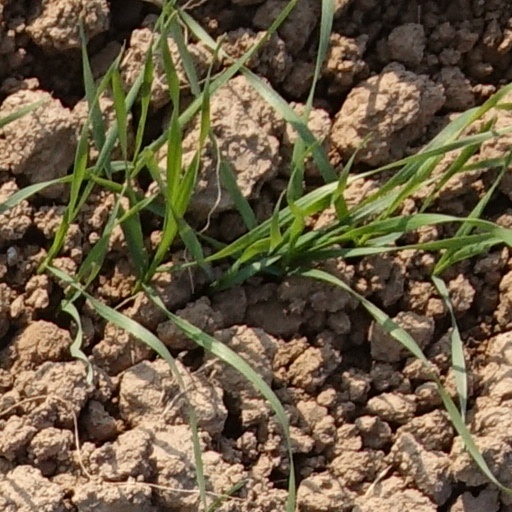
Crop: wheat